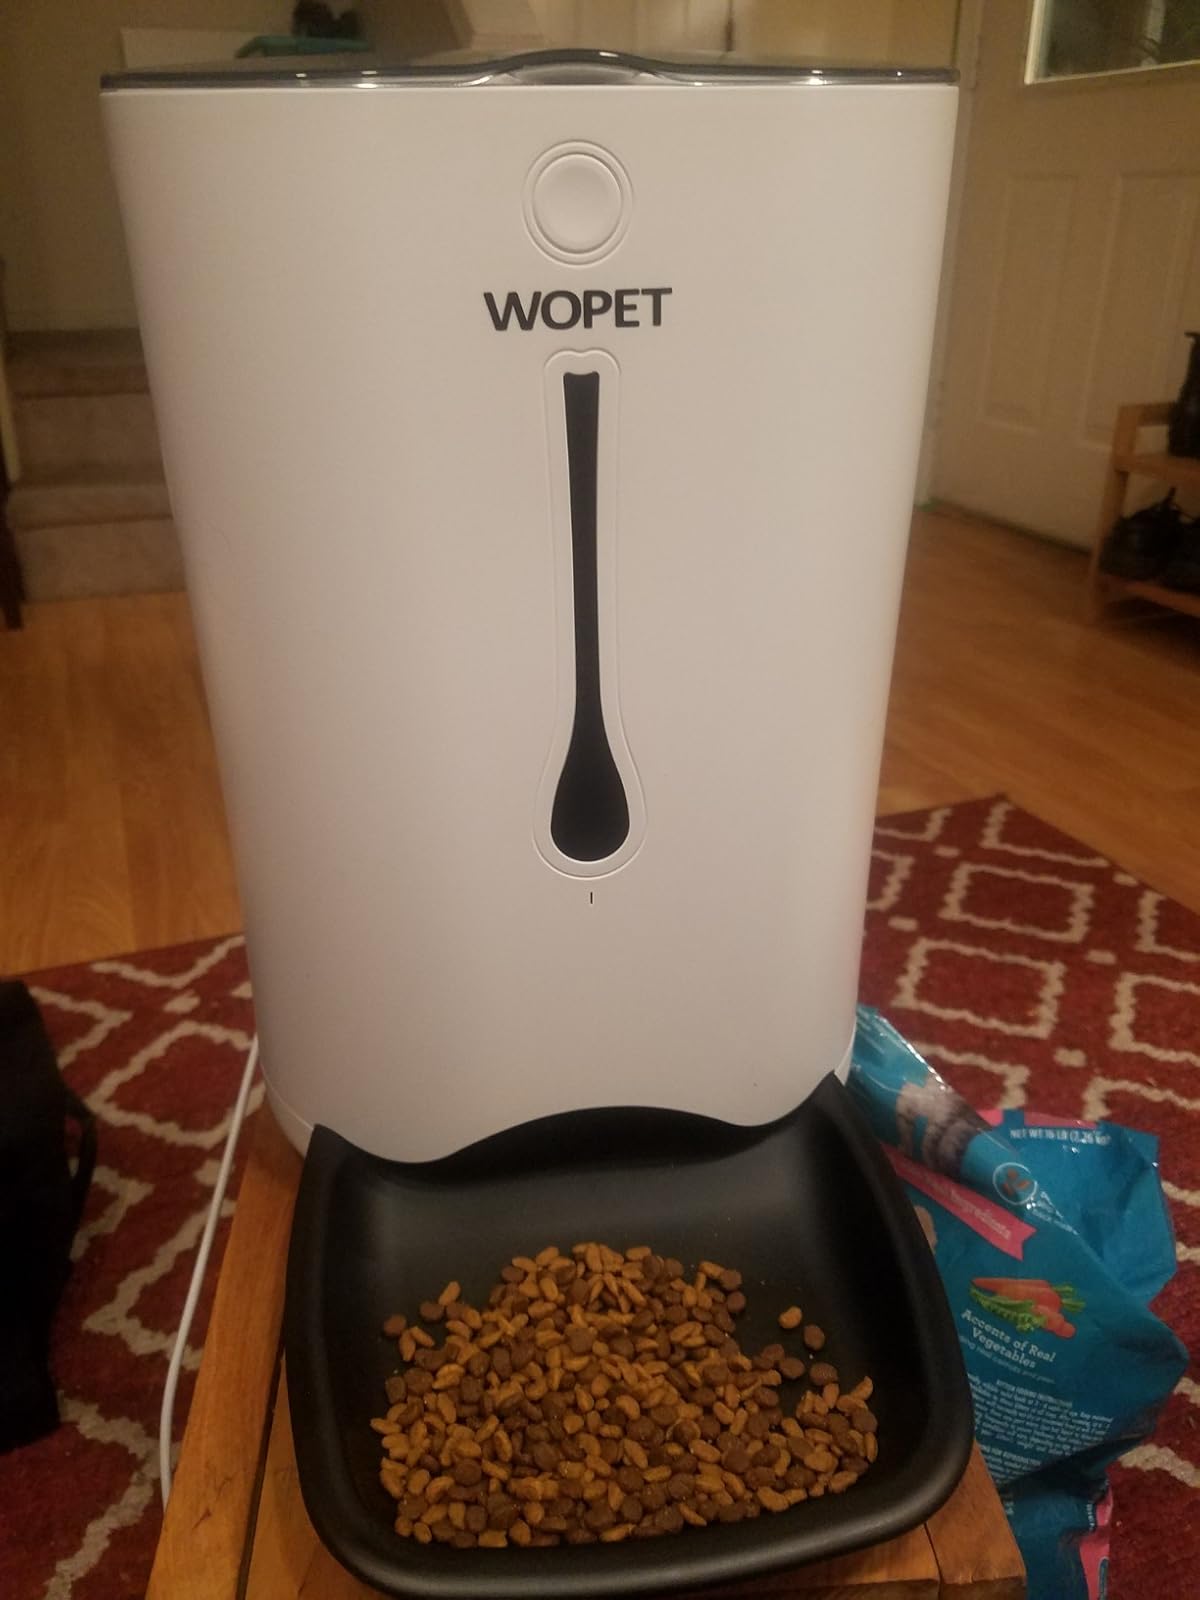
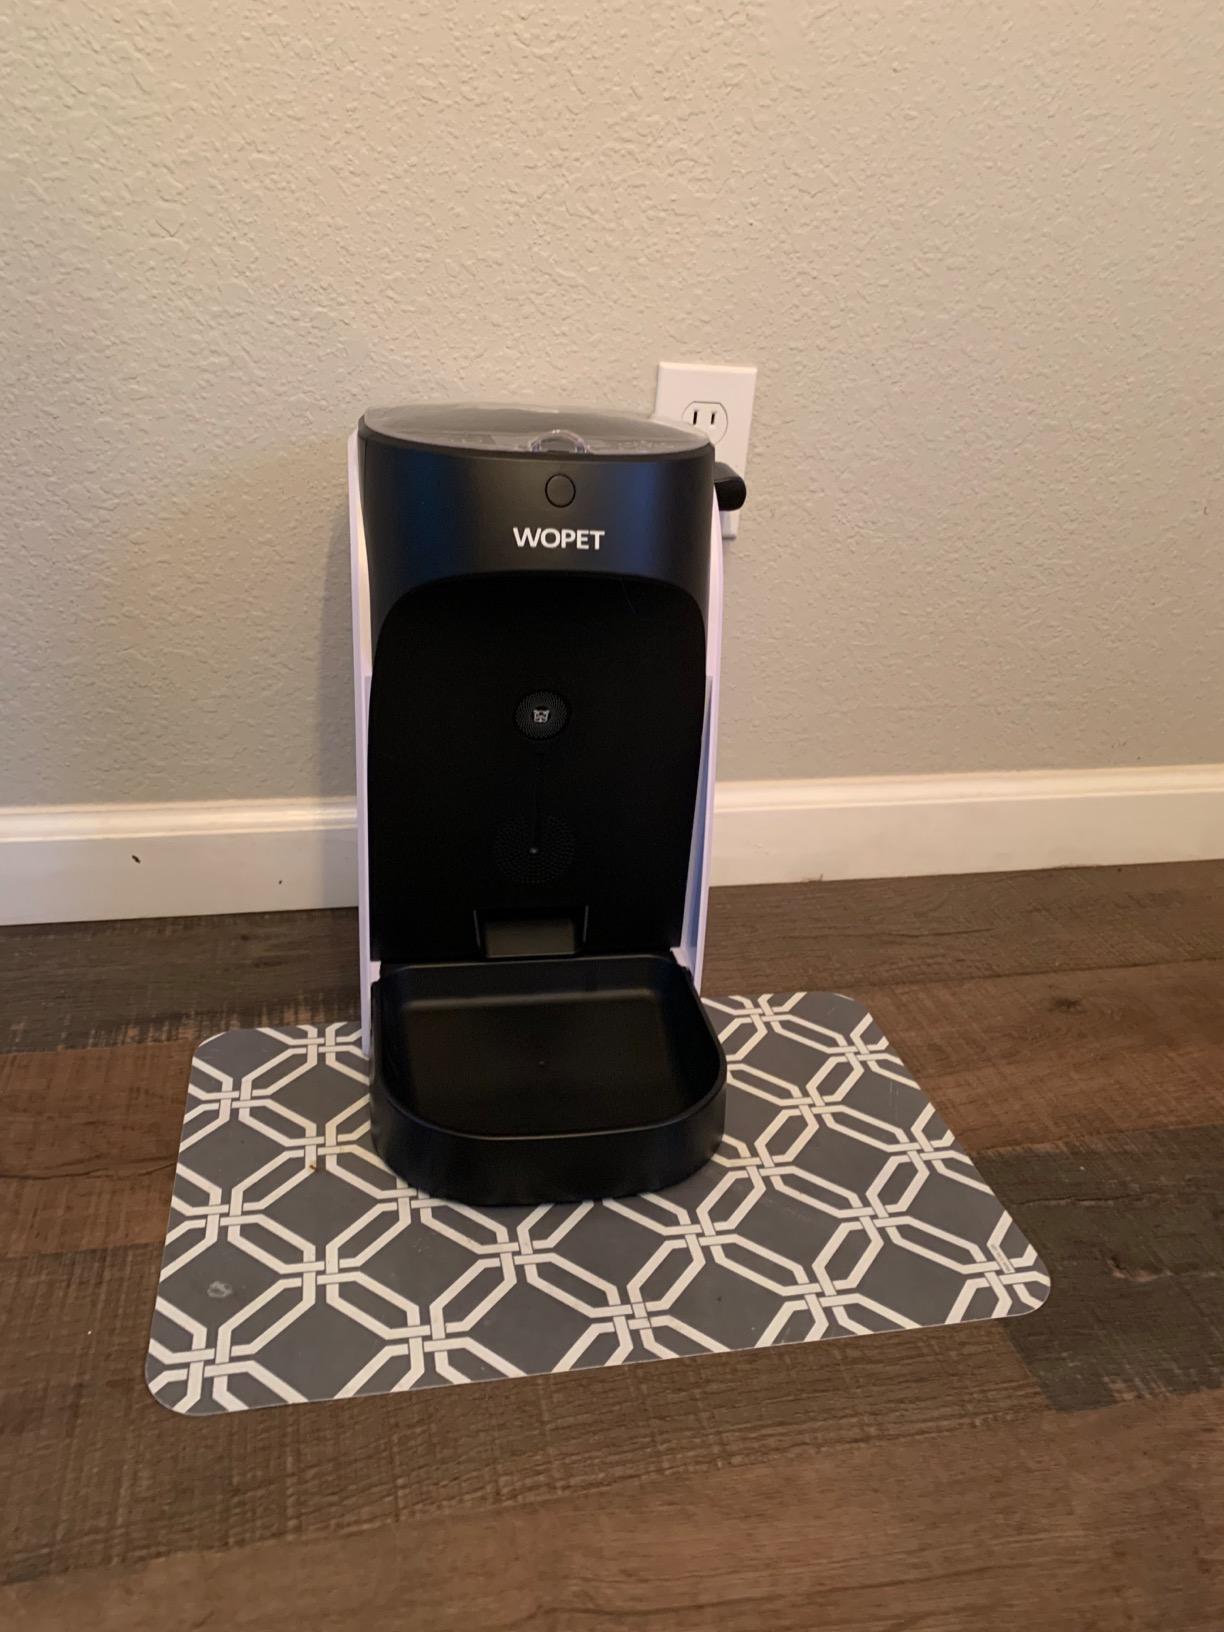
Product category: items_feeder
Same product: no